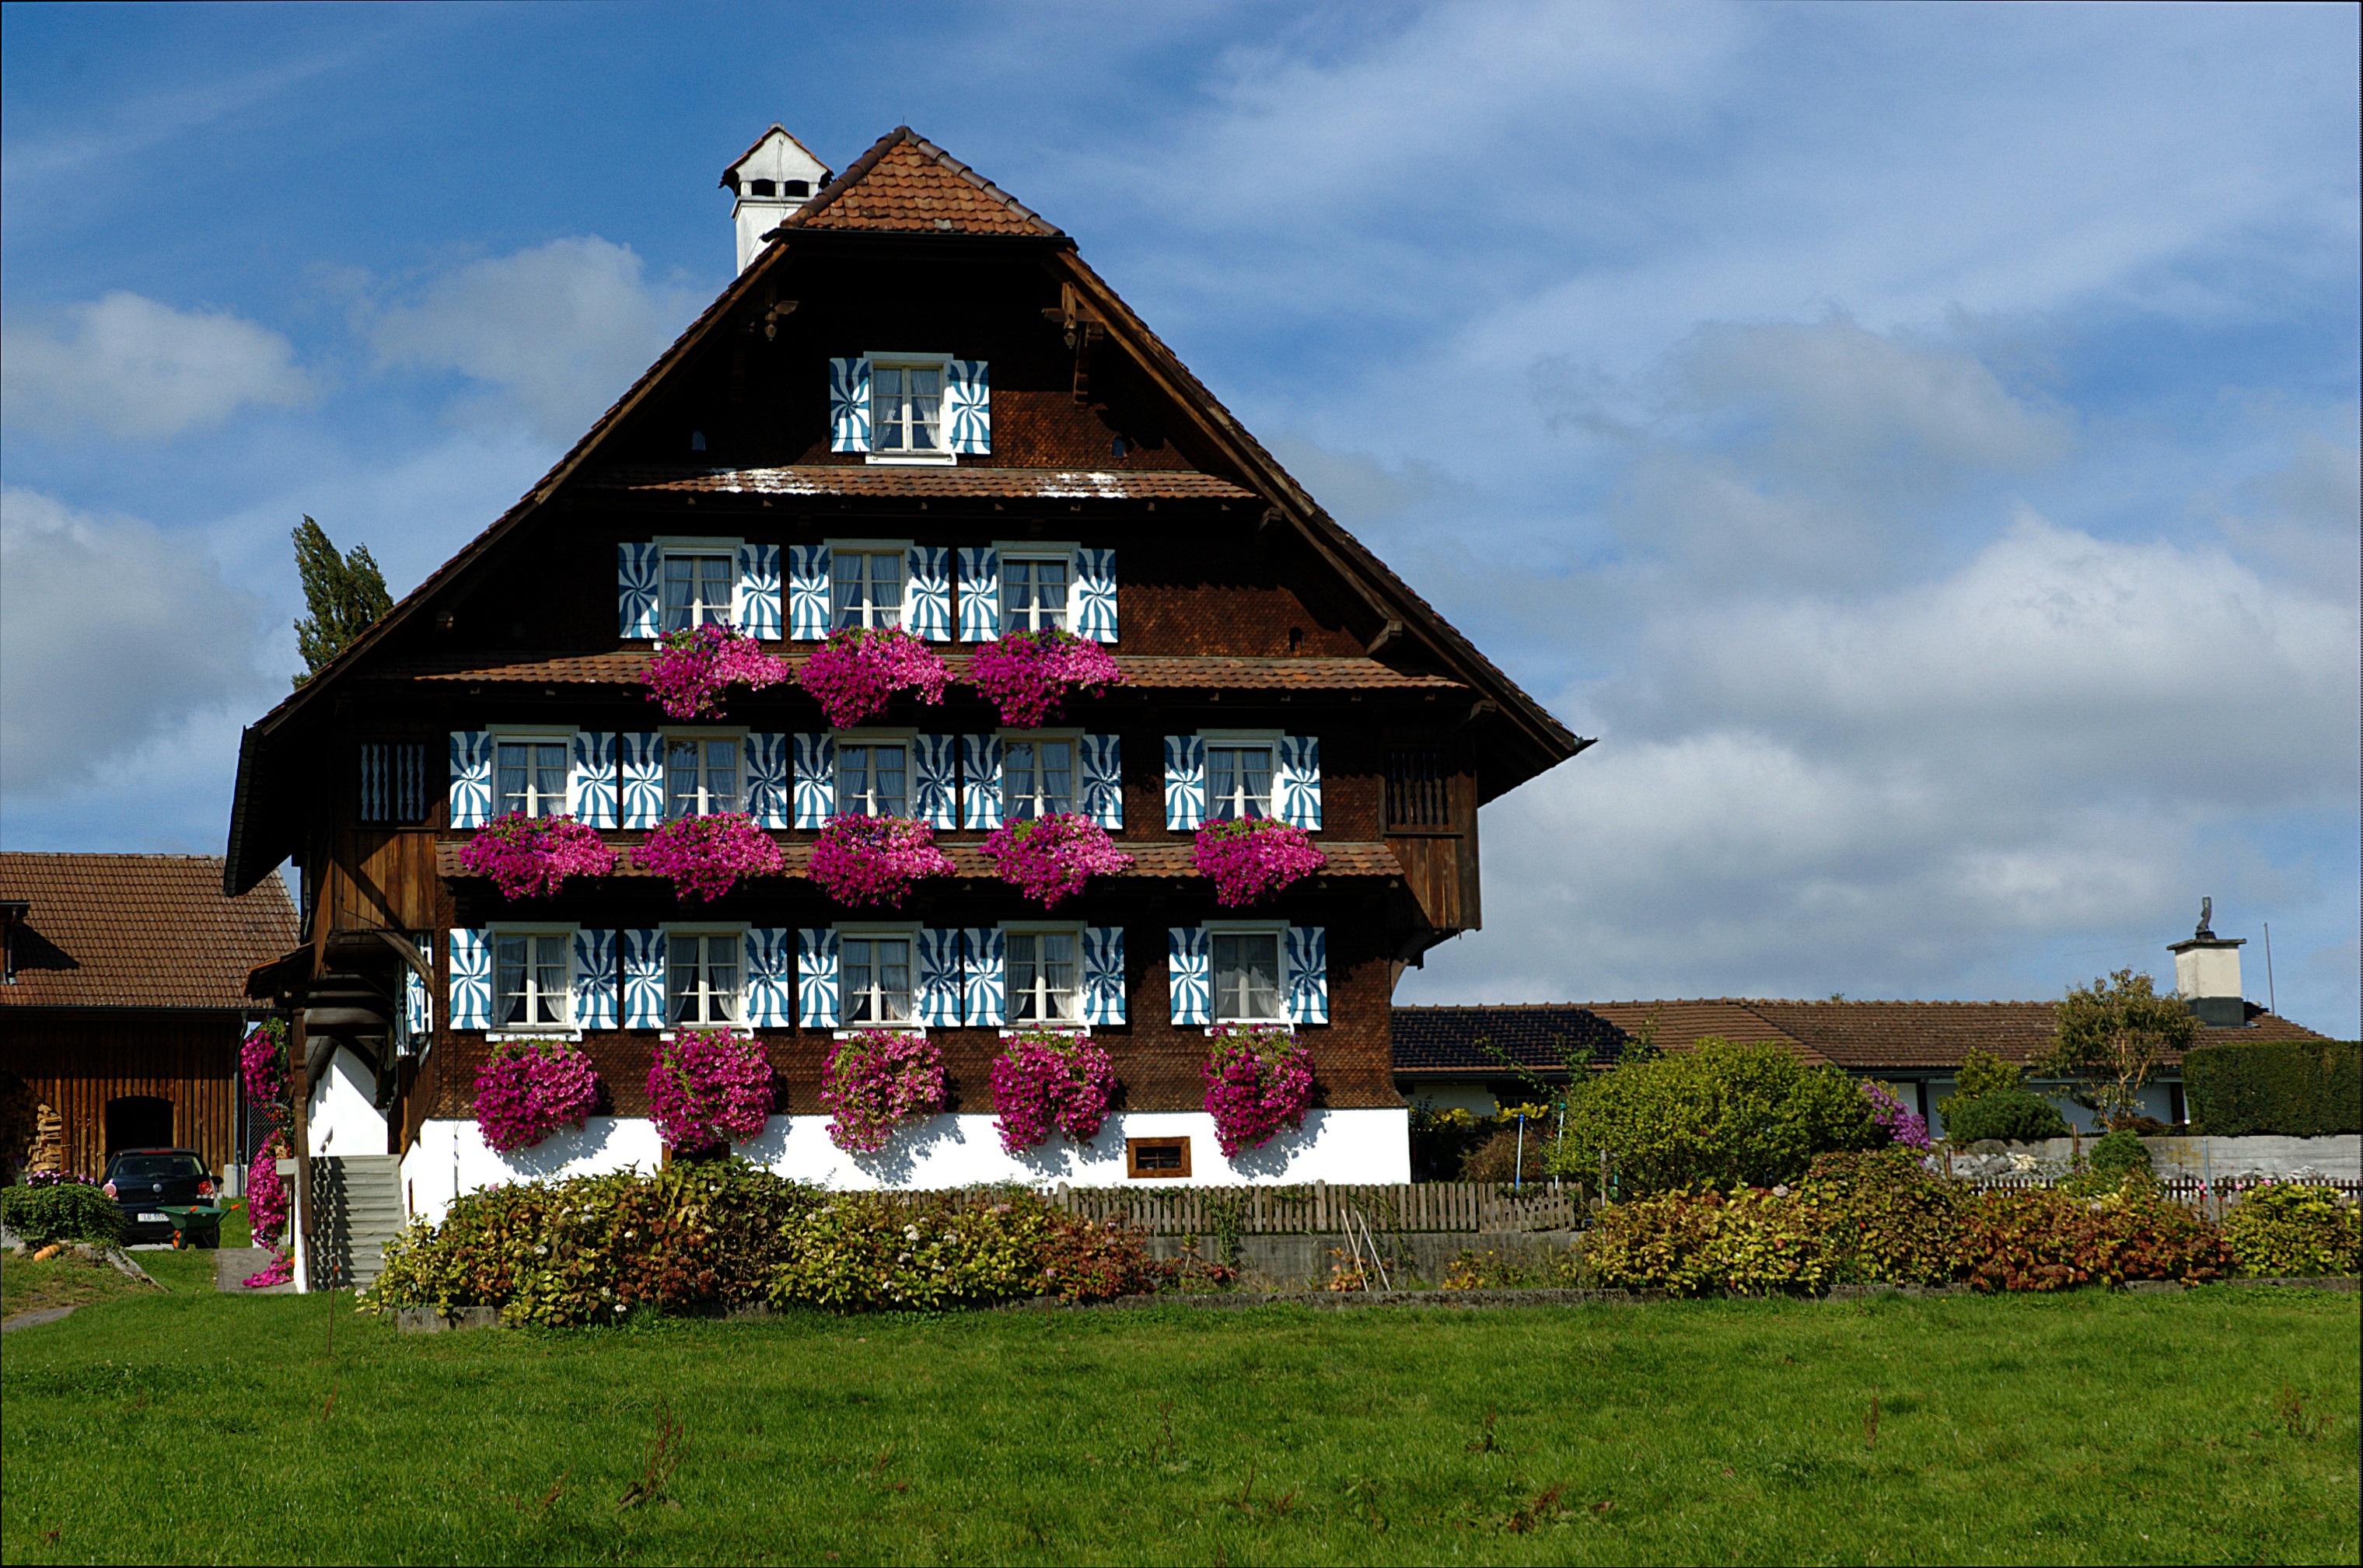
farm, house, town, vacation, travel, tower, landmark, agriculture, garden, tourism, temple, resort, farmhouse, shrine